Ramot, East Jerusalem

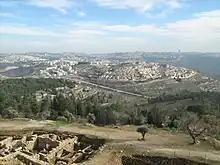
View of Ramot from the Tomb of Samuel. Part of the ruins are visible in the bottom left.

Ramot is named after the biblical city of Rama(h), where the Prophet Samuel lived and was brought for burial: "Now Samuel had died, and all Israel lamented him, and buried him in Ramah, and (each one lamented him) in his own city. ". One tradition associates biblical Rama with one of the highest peaks of the Judean Hills, reaching 885 meters above sea level. The Tomb of Samuel is located 1.3 kilometers north of Ramot, on the lands of the Arab village Nabi Samwil, which has been moved further down the hill but whose mosque is still active in the structure above the tomb.